Shahandasht Waterfall

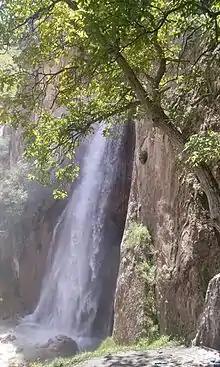
Shahandasht Waterfall

Shahandasht Waterfall is a waterfall in the city of Amol in Iran. The waterfall is near Shahan Dasht village, 65 kilometers from Amol, next to Haraz Road.